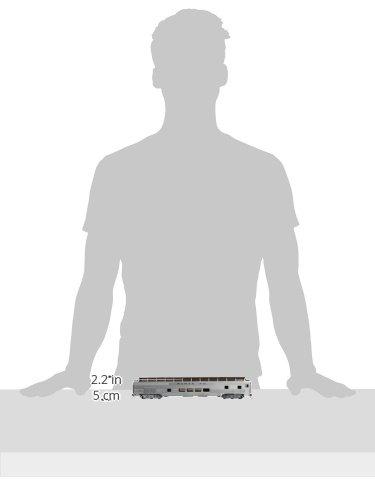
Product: Bachmann Trains 85 Budd Full-Dome Passenger Car - Santa Fe
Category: Toys & Games | Hobbies | Trains & Accessories | Train Cars | Passenger Cars
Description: Body-mounted E-Z Mate couplers.
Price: $47.83
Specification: ProductDimensions:3x2x13inches|ItemWeight:4.8ounces|ShippingWeight:4.8ounces(Viewshippingratesandpolicies)|DomesticShipping:ItemcanbeshippedwithinU.S.|InternationalShipping:ThisitemcanbeshippedtoselectcountriesoutsideoftheU.S.LearnMore|ASIN:B0006O40BA|Californiaresidents:ClickhereforProposition65warning|Itemmodelnumber:13002|Manufacturerrecommendedage:14yearsandup